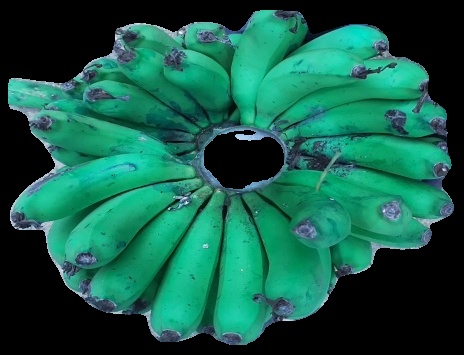
Variety: pachbale
Grade: grade2